Miroslav Blažević

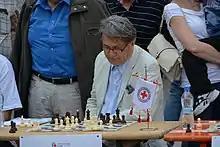
Blažević playing chess at a public event in Zagreb, 2016

Blažević married Zdenka Đorđević in 1962. The couple had three children and five grandchildren. Apart from Croatian, he also held Swiss citizenship.